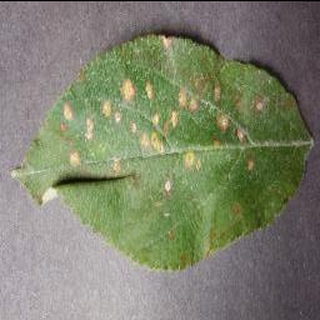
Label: apple_cedar_apple_rust